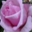
Label: rose